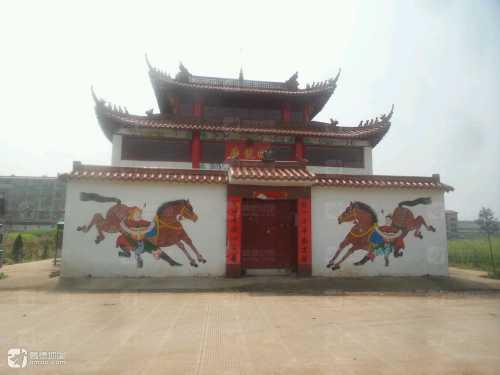
地标名称：回龙庙
所在城市：金华市·永康市